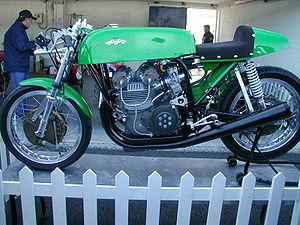
Paton est une marque de motos italienne, la dénomination provenant de la contraction des noms de ses créateurs.